Häme Castle

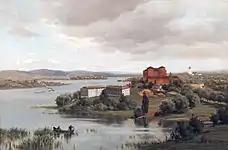
Painted by Hjalmar Munsterhjelm in 1872

In the mid-1500s, under Gustav I, the castle lost much of its military importance. Some restoration was conducted in the early 1600s, and in 1639, the castle's nearby settlements gained official city status as Hämeenlinna. The castle continued to be neglected by Swedish rule throughout the 17th and 18th centuries, as its military interests shifted to the southern Baltic Sea. Tavastia Castle was briefly ceded to the Russian army during the Great Northern War, after which the castle's defensive systems were upgraded with bastions.